Paresh Rathwa

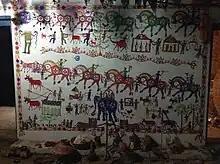
Pithora painting by Paresh Rathwa

Paresh Rathwa (b. 17 August 1968)is a traditional Pithora painter from Chhota Udaipur district, Gujarat, India.